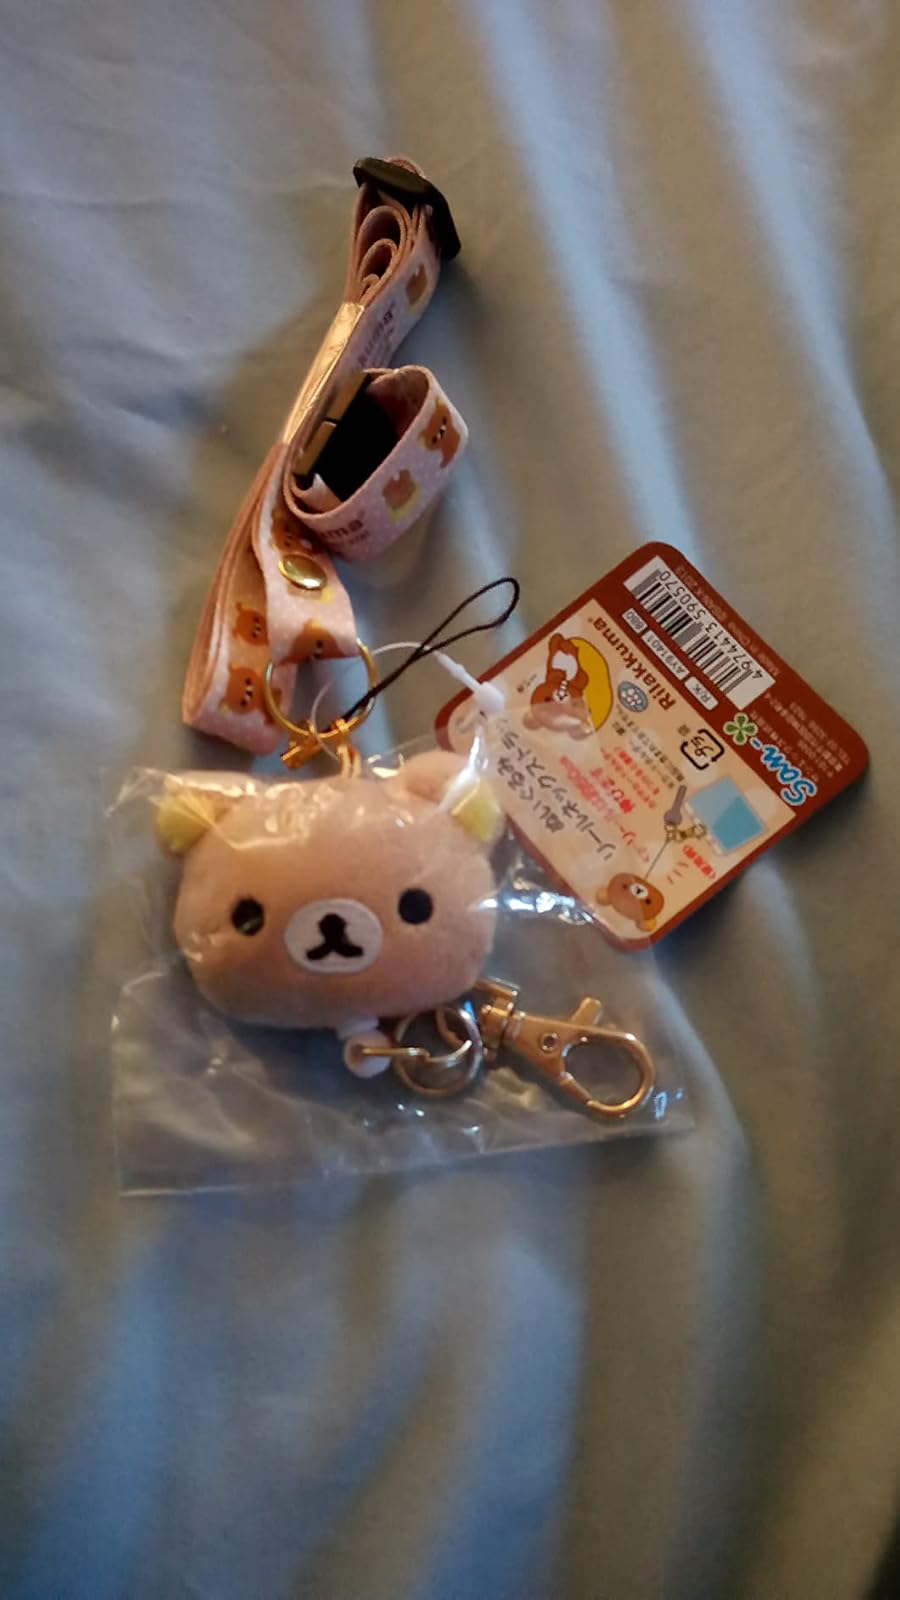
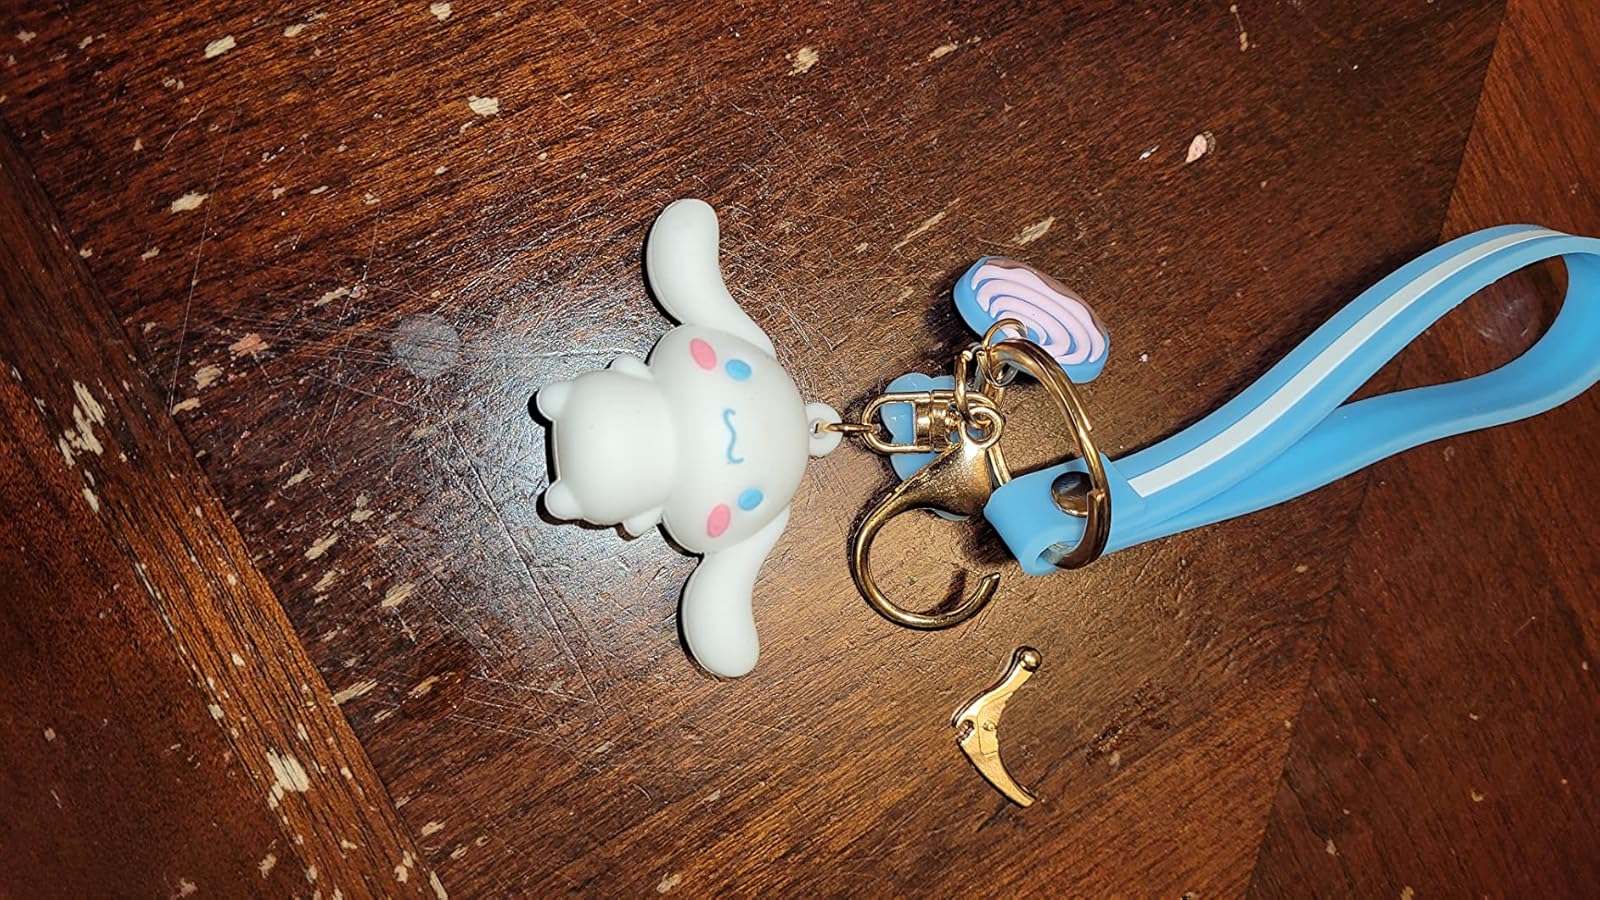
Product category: accessories_keychain
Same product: no